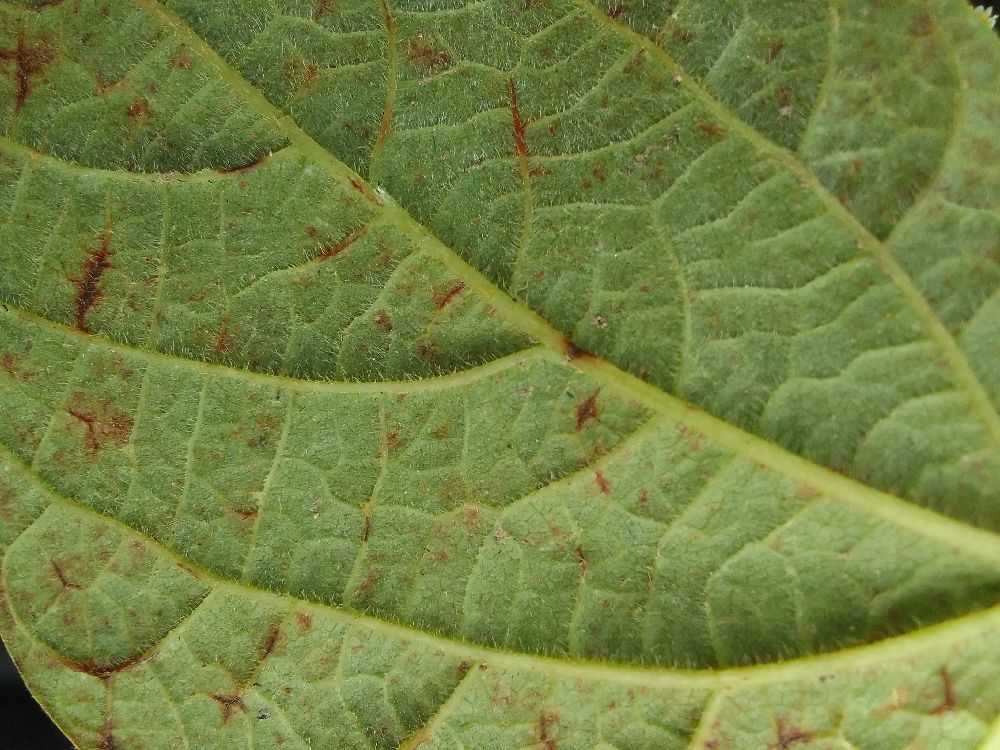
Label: anthracnose